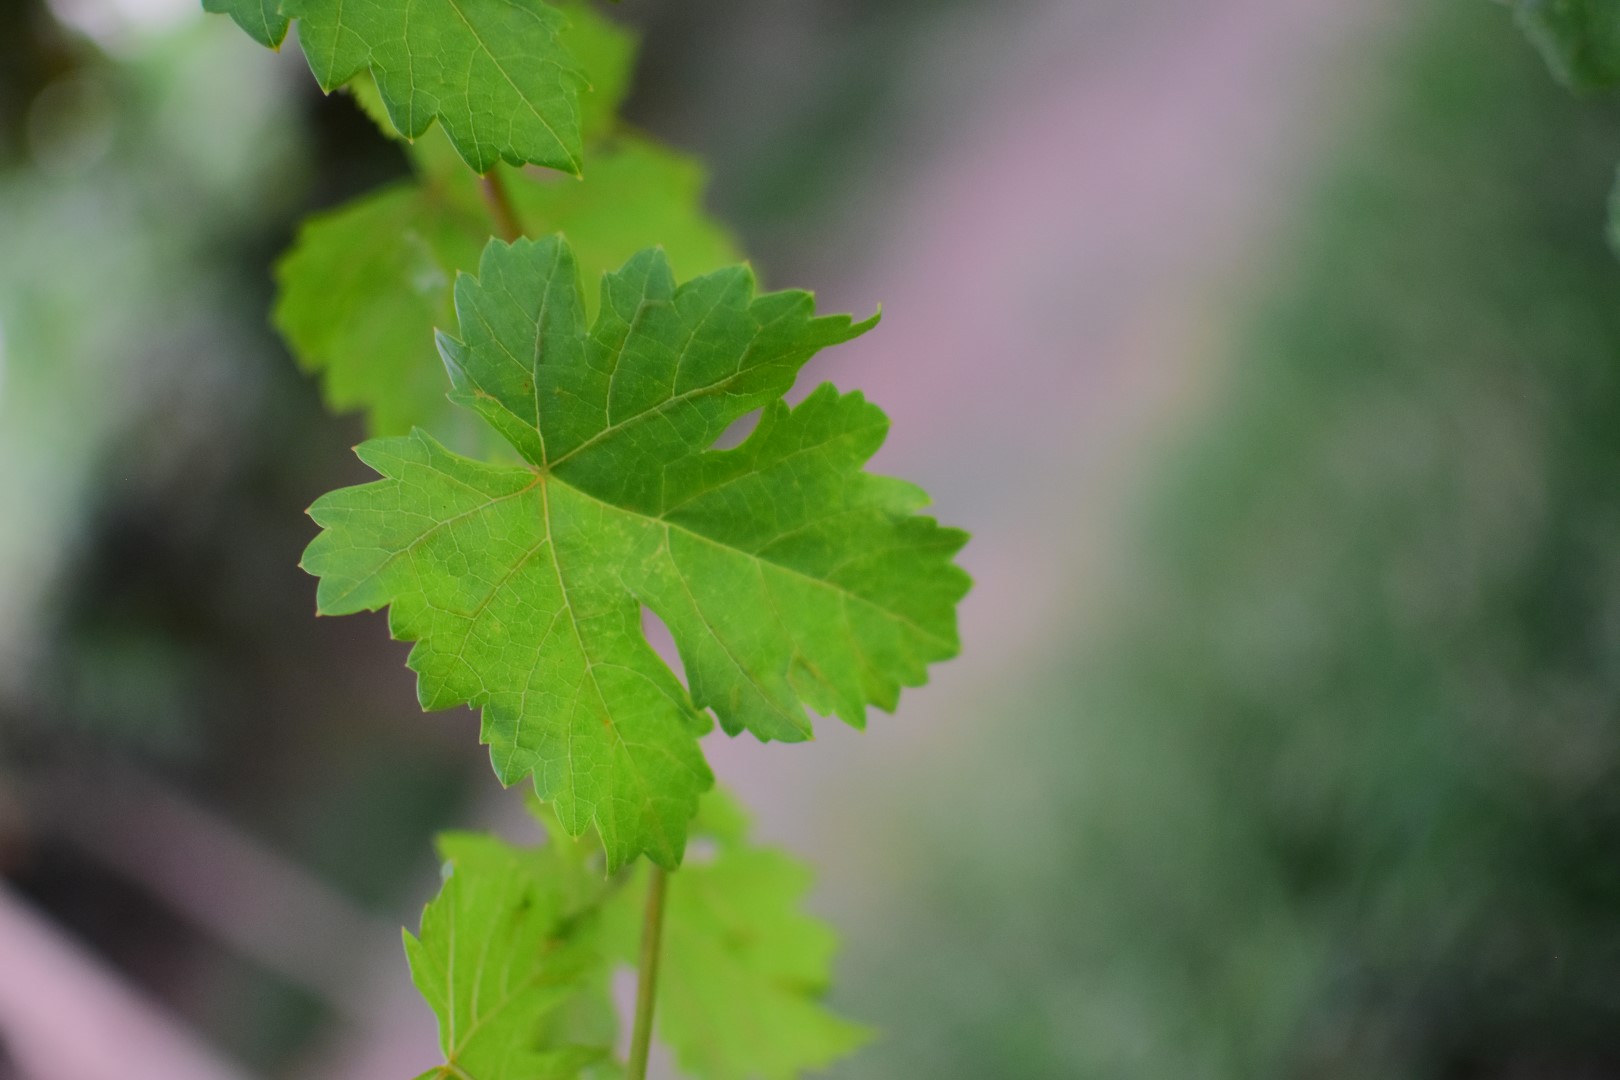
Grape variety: Shdah